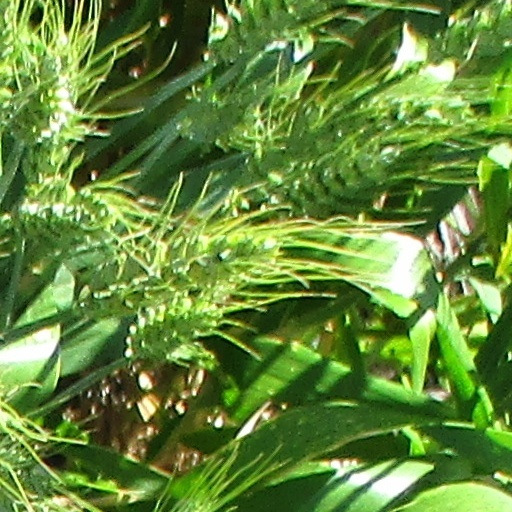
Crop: wheat